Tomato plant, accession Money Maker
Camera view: horizontal (90 deg, fisheye); turntable rotation: 180 degrees
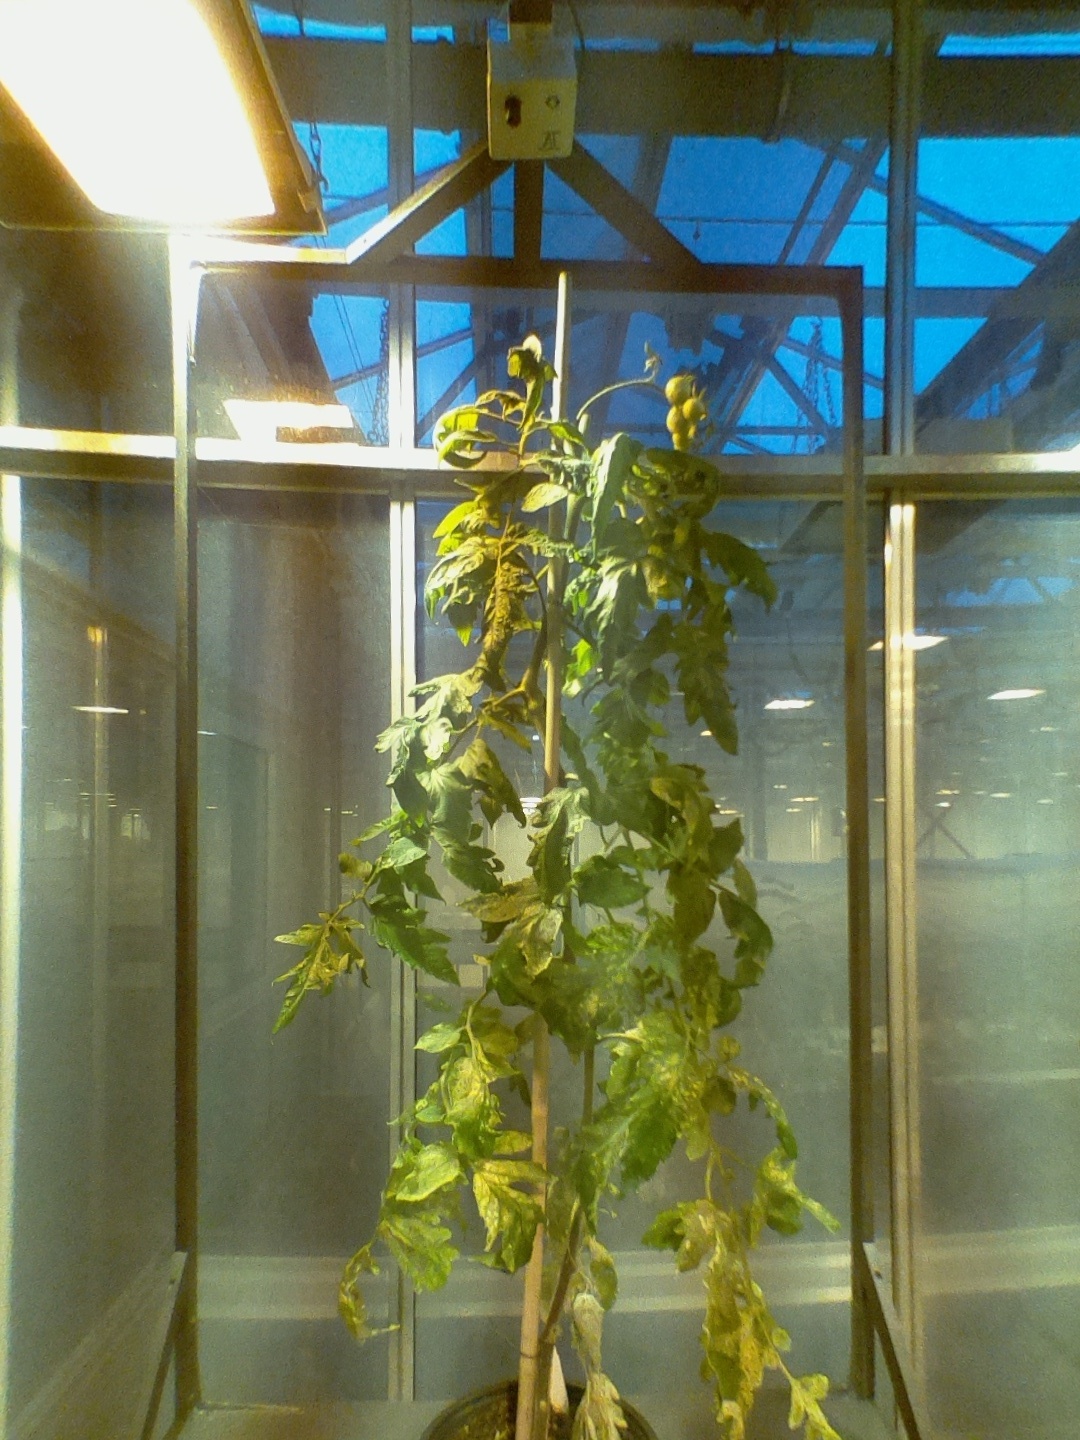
BBCH growth stage 72: 20%-30% of final fruit size